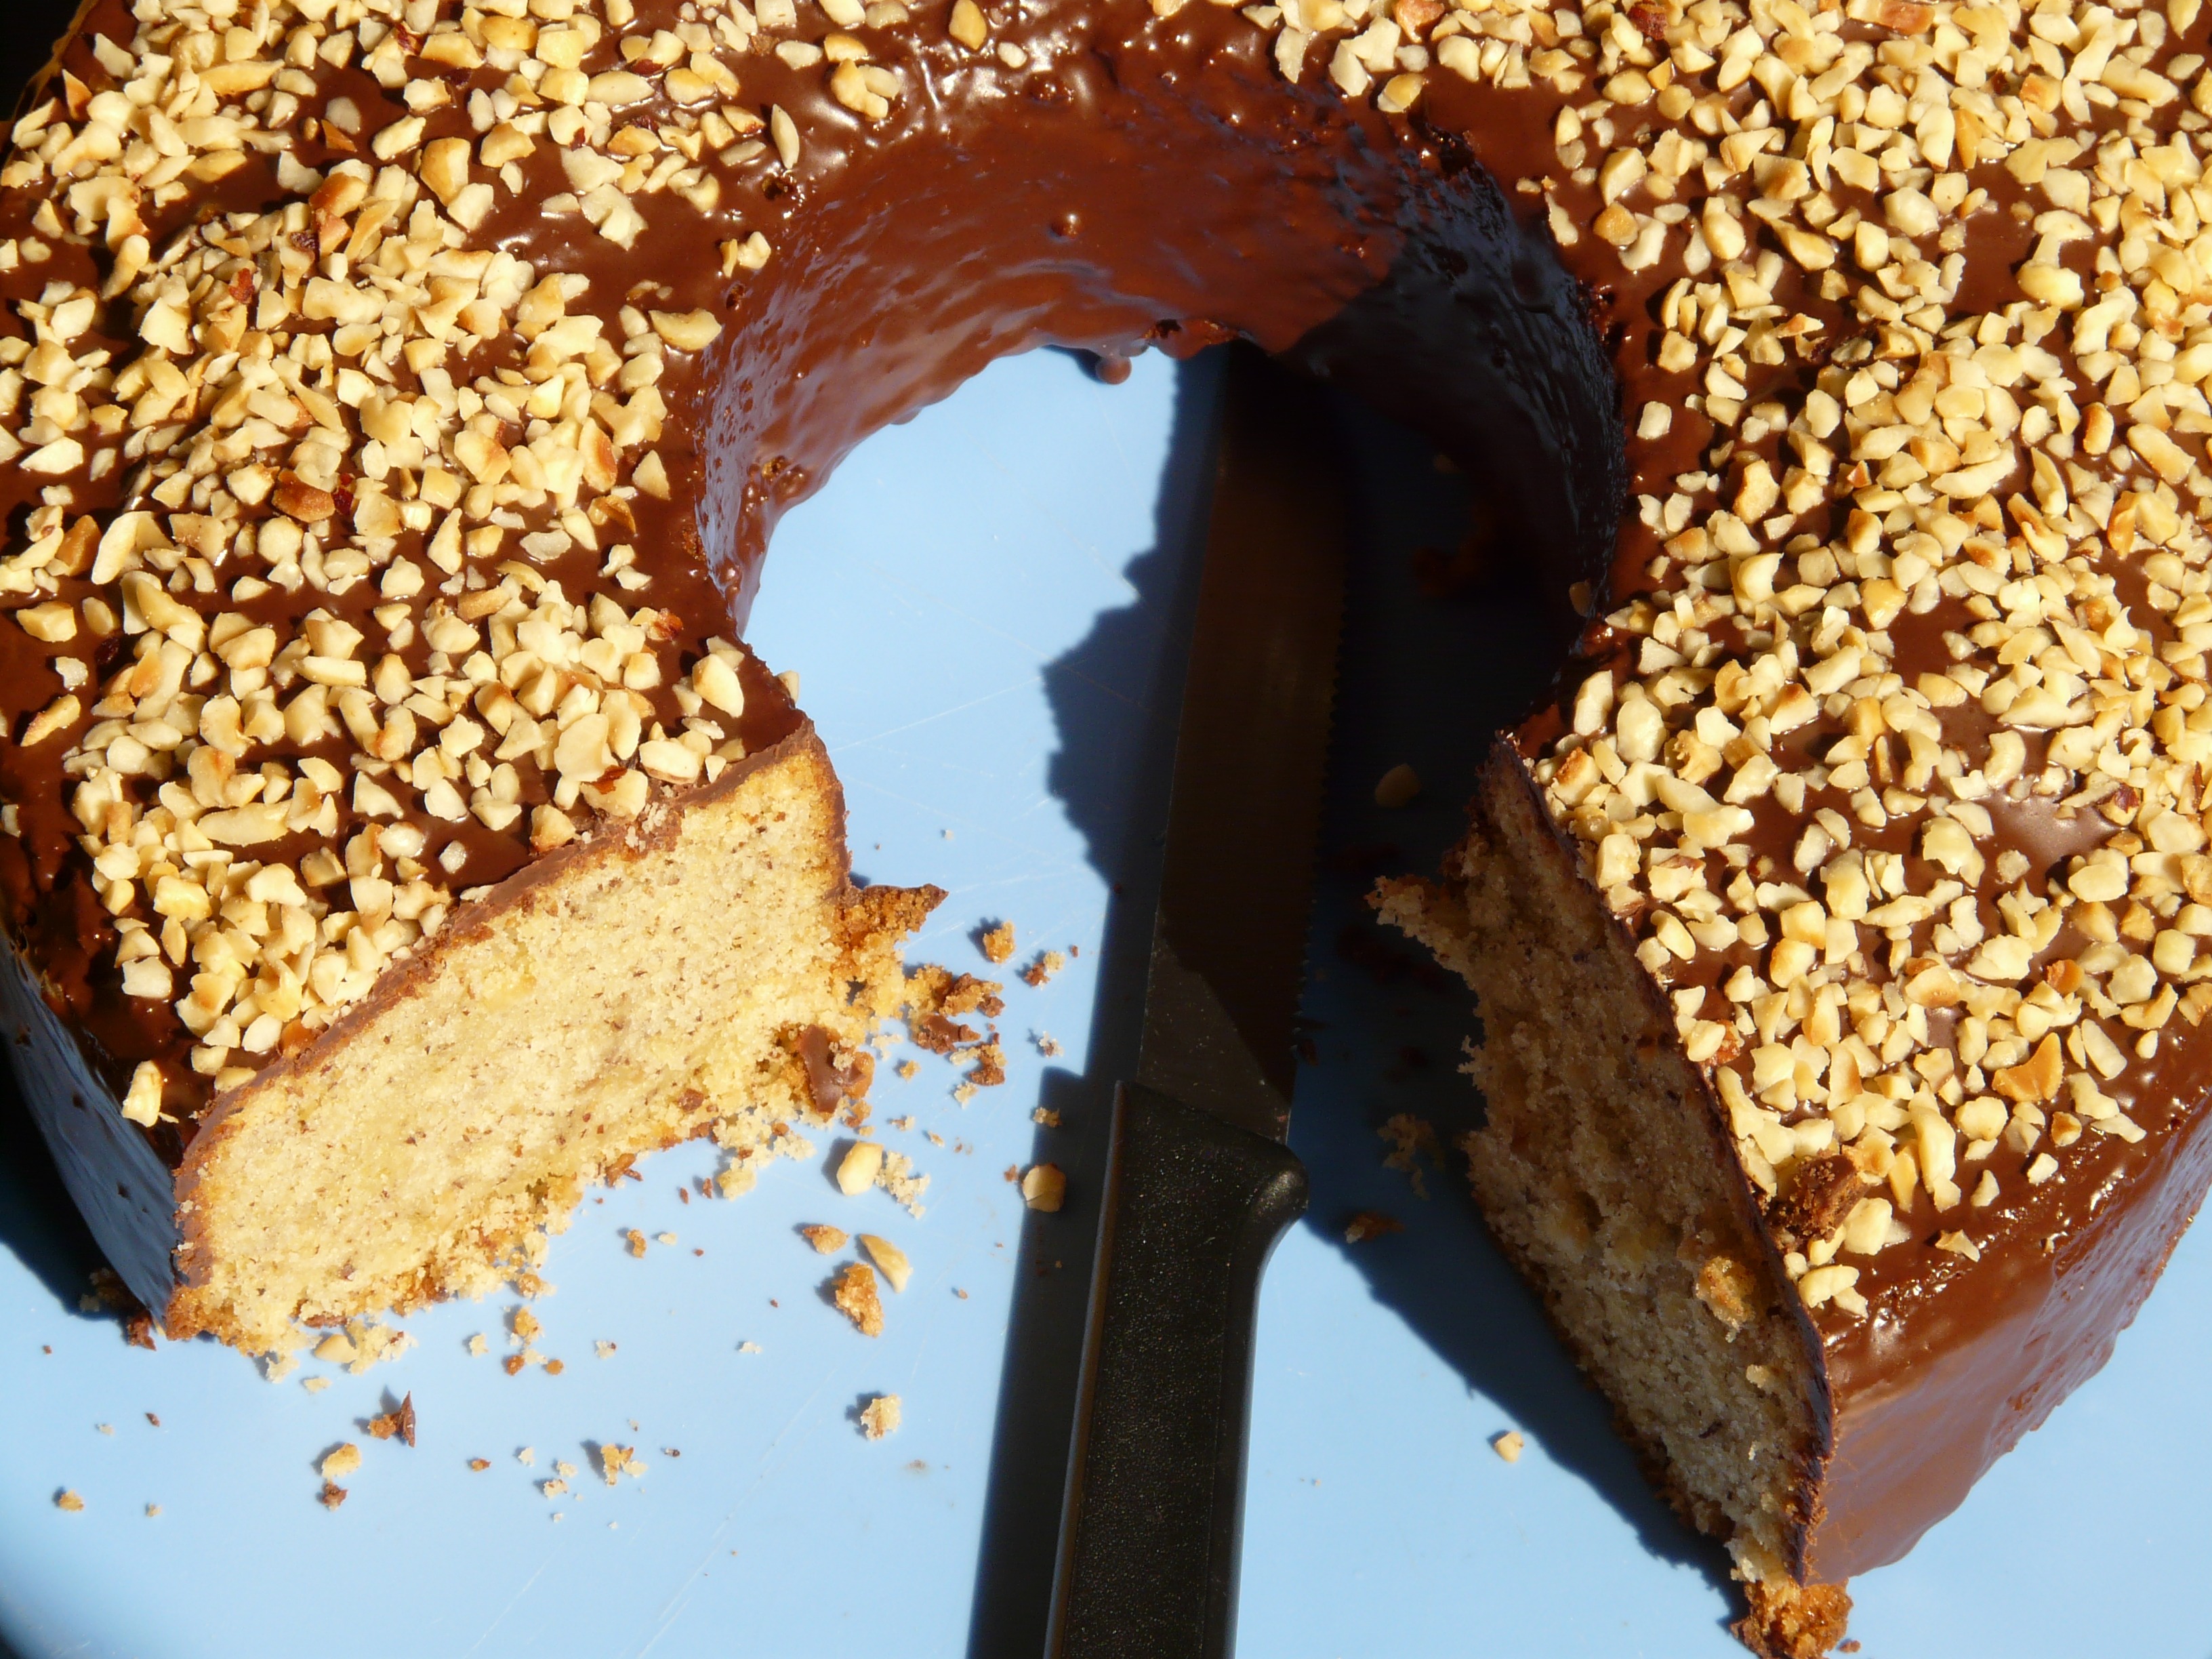
sweet, dish, meal, food, produce, nut, breakfast, baking, dessert, eat, delicious, cake, bake, sweetness, baked goods, flavor, grass family, snack food, hazelnut cake, hazelnut ring